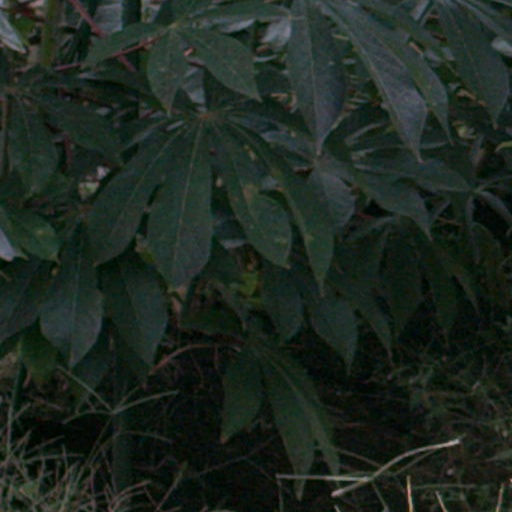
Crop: cassava